Kolmas Nainen

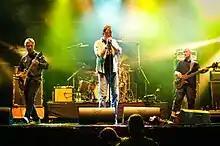
Kolmas Nainen performing at a comeback concert in 2010

Kolmas Nainen (literally "The Third Woman" in Finnish) is a successful Finnish rock band established in 1982 in Alavus was fronted by Pauli Hanhiniemi and came to fame after taking part in the 1984 Rockin SM-kisat, a rock music competition. The band survived for a decade releasing 7 studio albums in addition to a number of live albums, DVDs and compilations. The band is enjoying a comeback since 2009 with a string of new studio and compilation releases.